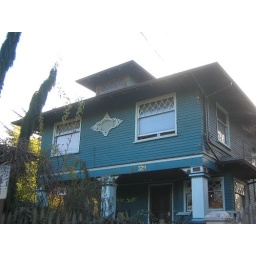
Check out the windows and the center medallion feature-- this is a common trait in the houses in my neighborhood.